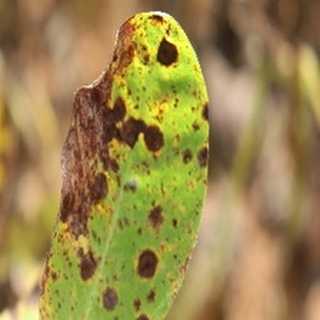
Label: groundnut_late_leaf_spot